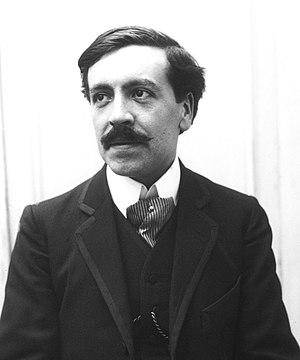
Jules Bertaut, historien, essayiste, critique littéraire, 1913 (ou avant)
Adolphe Paupe est un bibliographe et critique littéraire, né en 1854 à Troyes et mort en 1917 à Paris. Il est connu comme spécialiste de l'écrivain Stendhal.